Sky position (RA, Dec in degrees): 2.276, -4.743
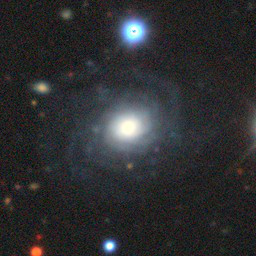
Galaxy morphology: Unbarred Loose Spiral Galaxies